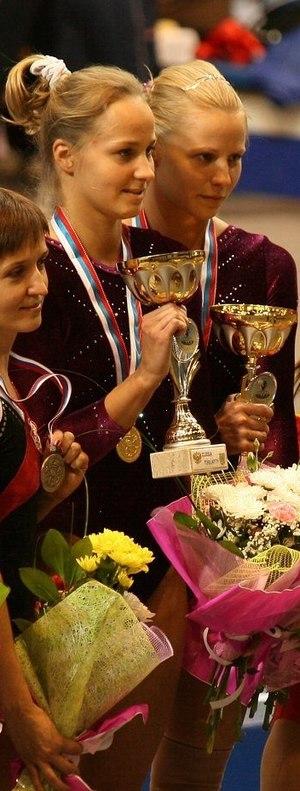
Tatiana Petrenia et Ekaterina Mironova (Biélorussie) (de gauche à droite)
Tatiana Olegovna Petrenia est une gymnaste trampoliniste biélorusse, née le 18 octobre 1981 à Moguilev, en RSS de Biélorussie.